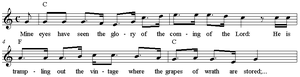
Battle Hymn of the Republic / Melodi
"""The Battle Hymn of the Republic"" melody beginning"
"""The Battle Hymn of the Republic"" er en patriotisk sang, skrevet af Julia Ward Howe i december 1861, der blev populær under den Amerikanske Borgerkrig."